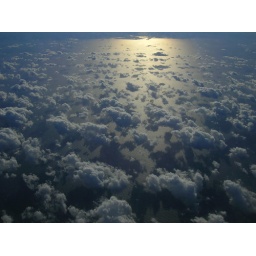
clouds over ocean